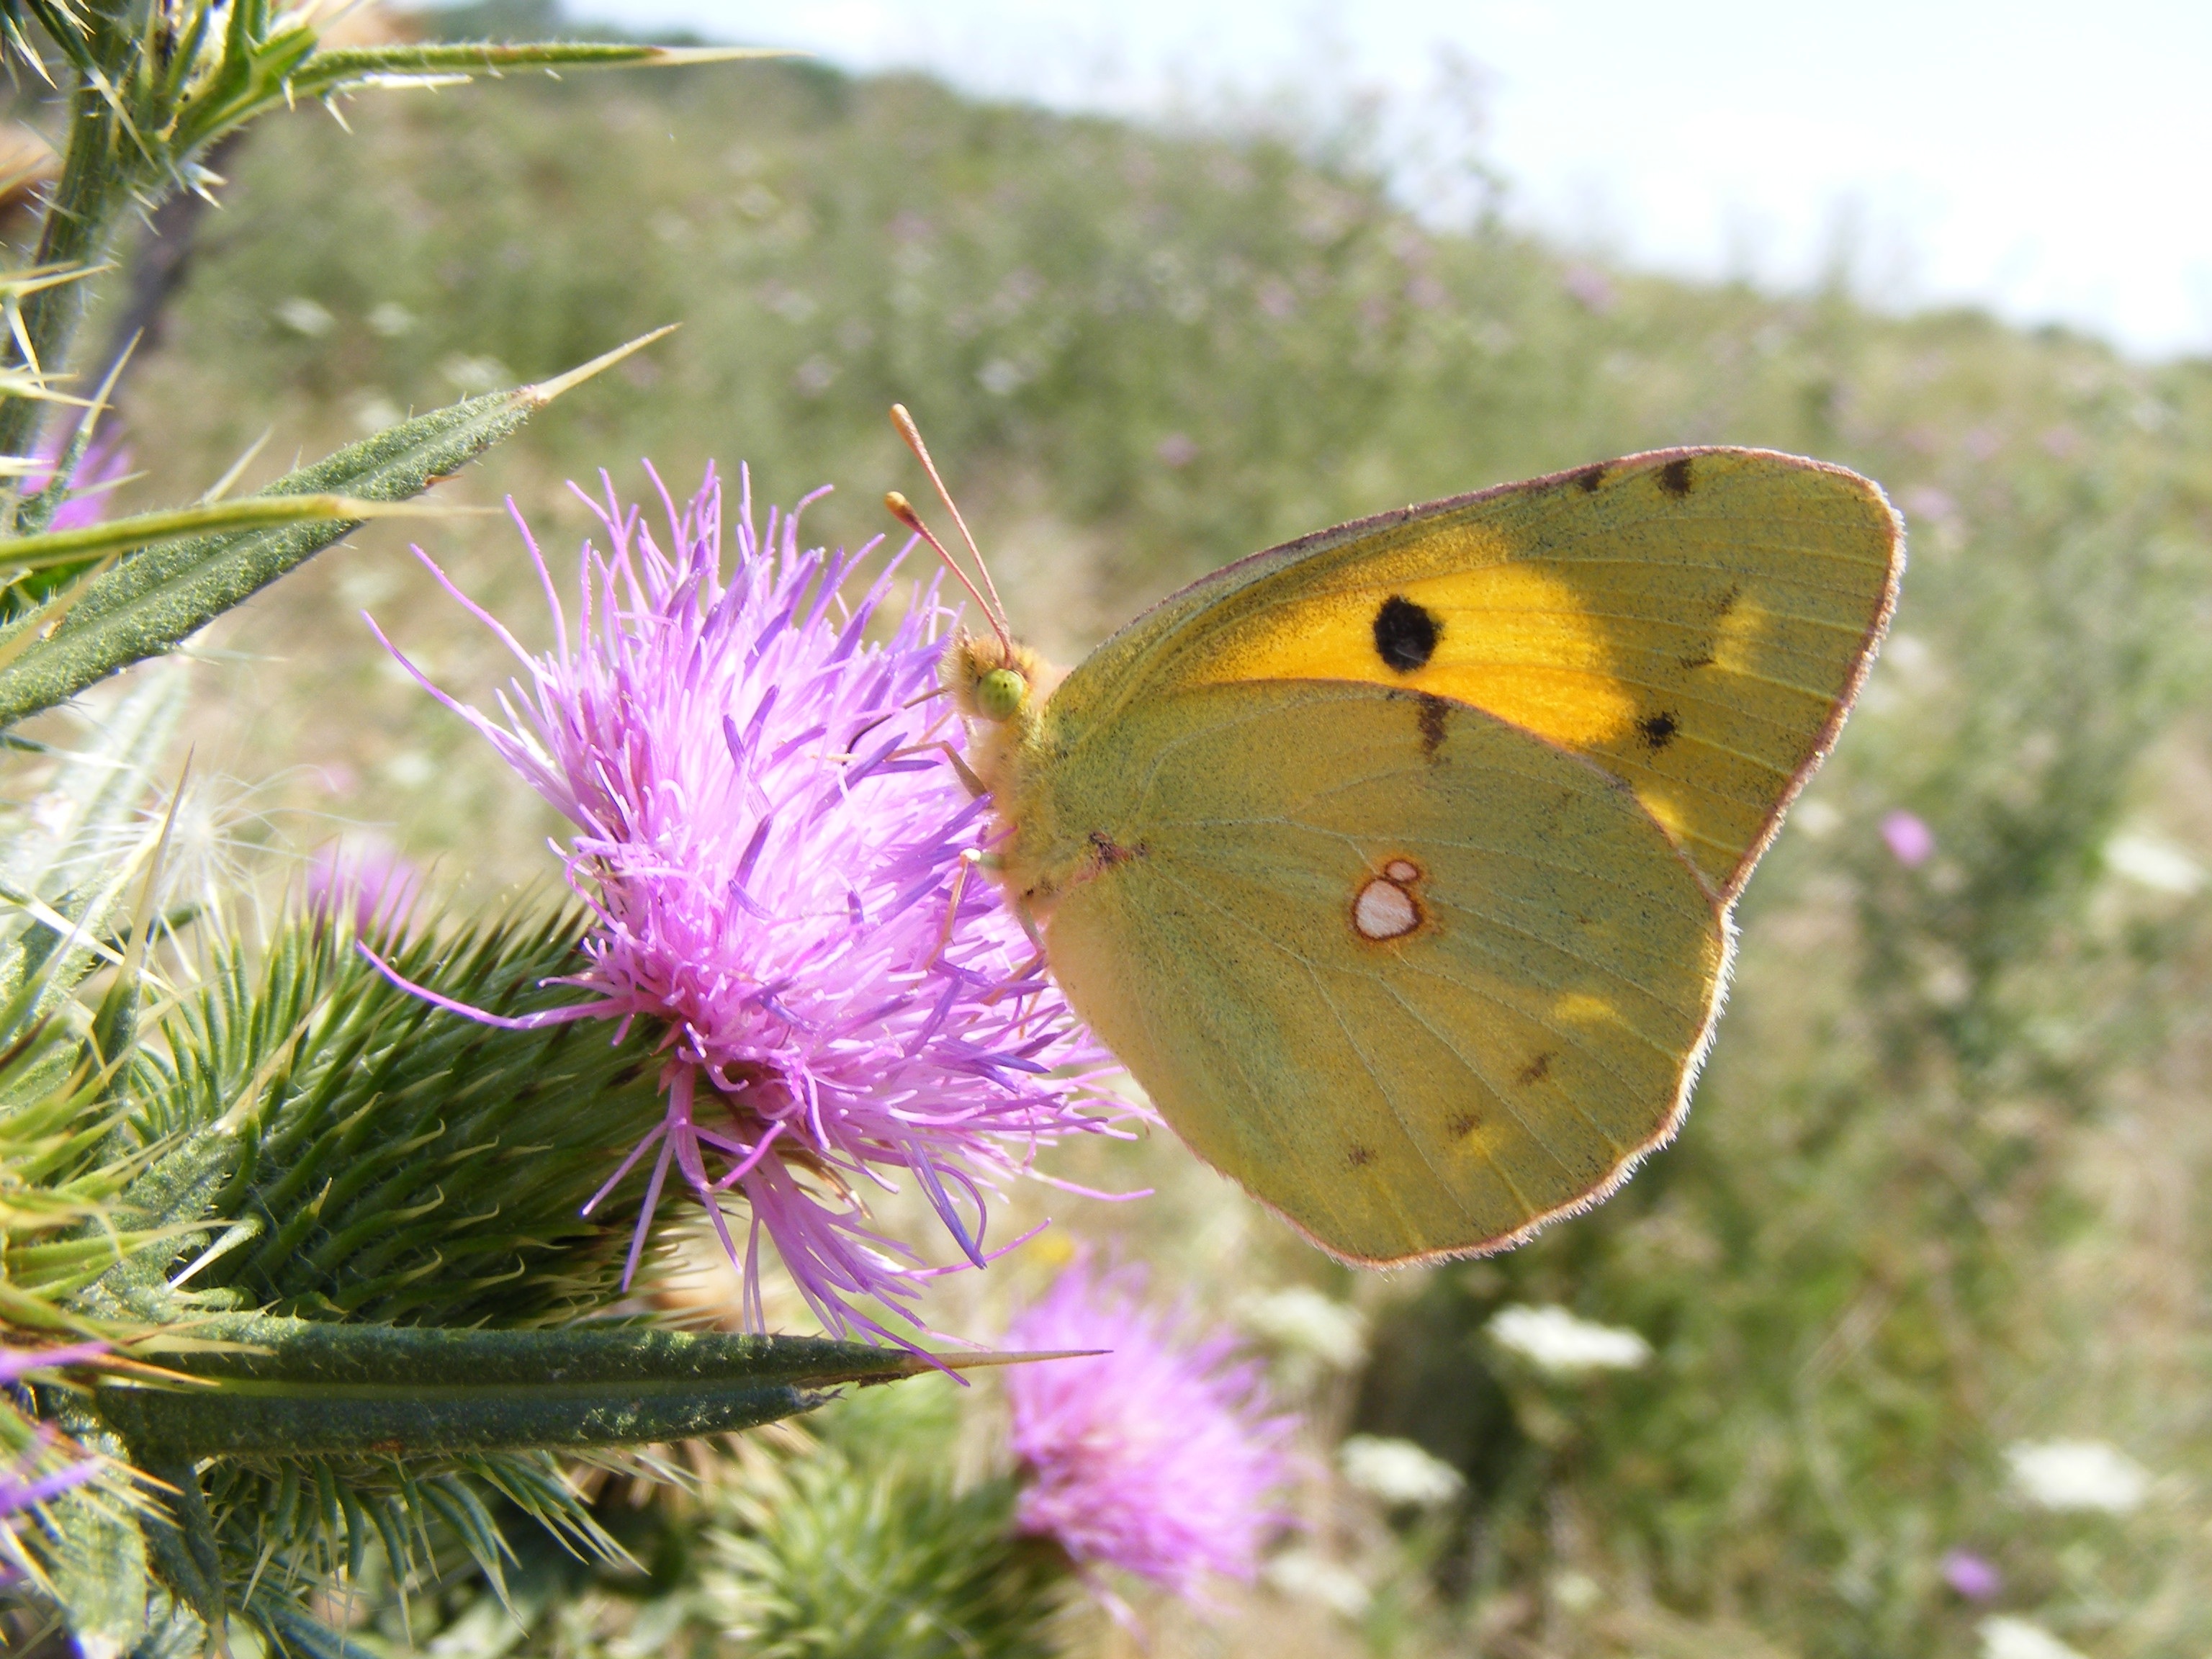
nature, grass, plant, meadow, flower, green, insect, botany, butterfly, yellow, flora, fauna, invertebrate, wildflower, nectar, insecta, pieridae, macro photography, arthropod, pollinator, moths and butterflies, lycaenid, brush footed butterfly, colias